Battle Circuit

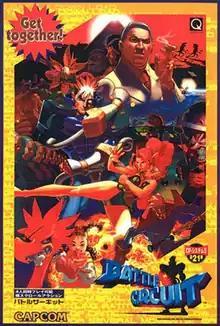
Arcade flyer

is a 1997 beat 'em up video game developed and published by Capcom for arcades. It was released in Japan and Europe. Taking place in an alternate future earth, the game revolves around a group of bounty hunters who must capture the mad scientist Dr. Saturn and secure a sophisticated computer disc carrying a program known as the "Shiva System". The game contains comic-like characters in a futuristic science fiction setting. "Battle Circuit" was Capcom's last beat 'em up game developed for the arcades. The game made its home console (and North American) debut in "Capcom Beat 'Em Up Bundle" and was also re-released in "Capcom Arcade Stadium".